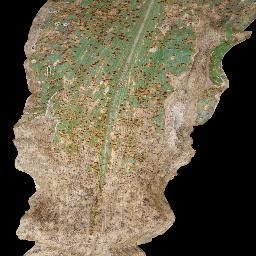
Label: Corn_(Maize)___Common_Rust